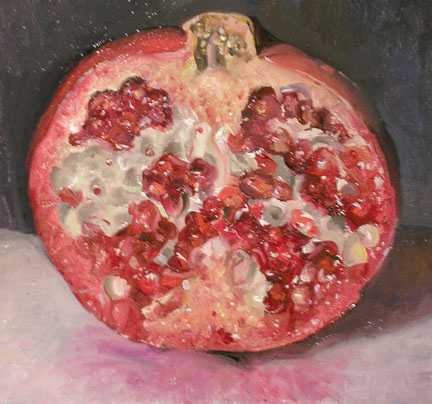
Label: Pomegranate